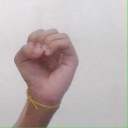
अक्षर: ऊ